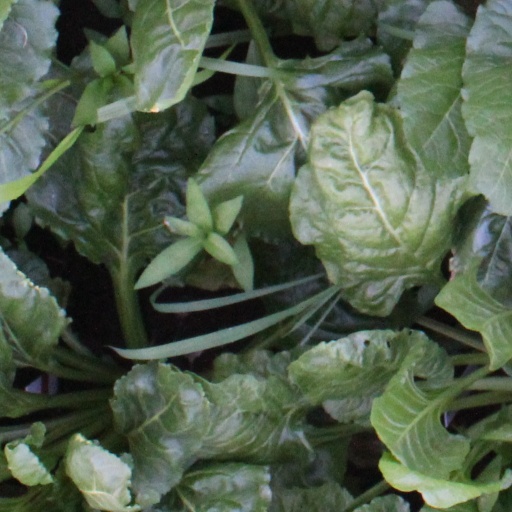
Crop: sugar beet